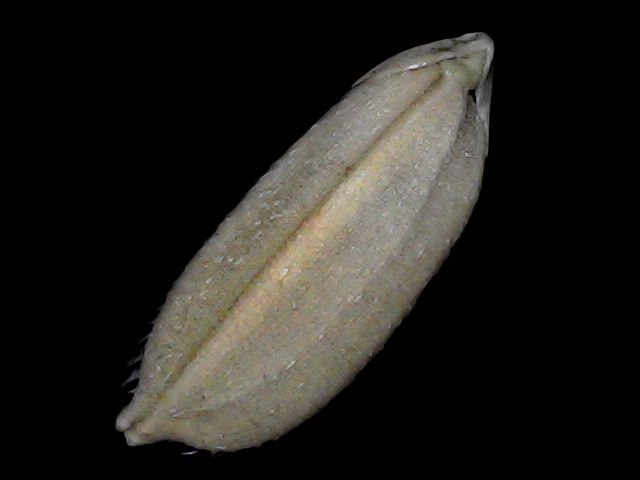
Rice variety: Br22